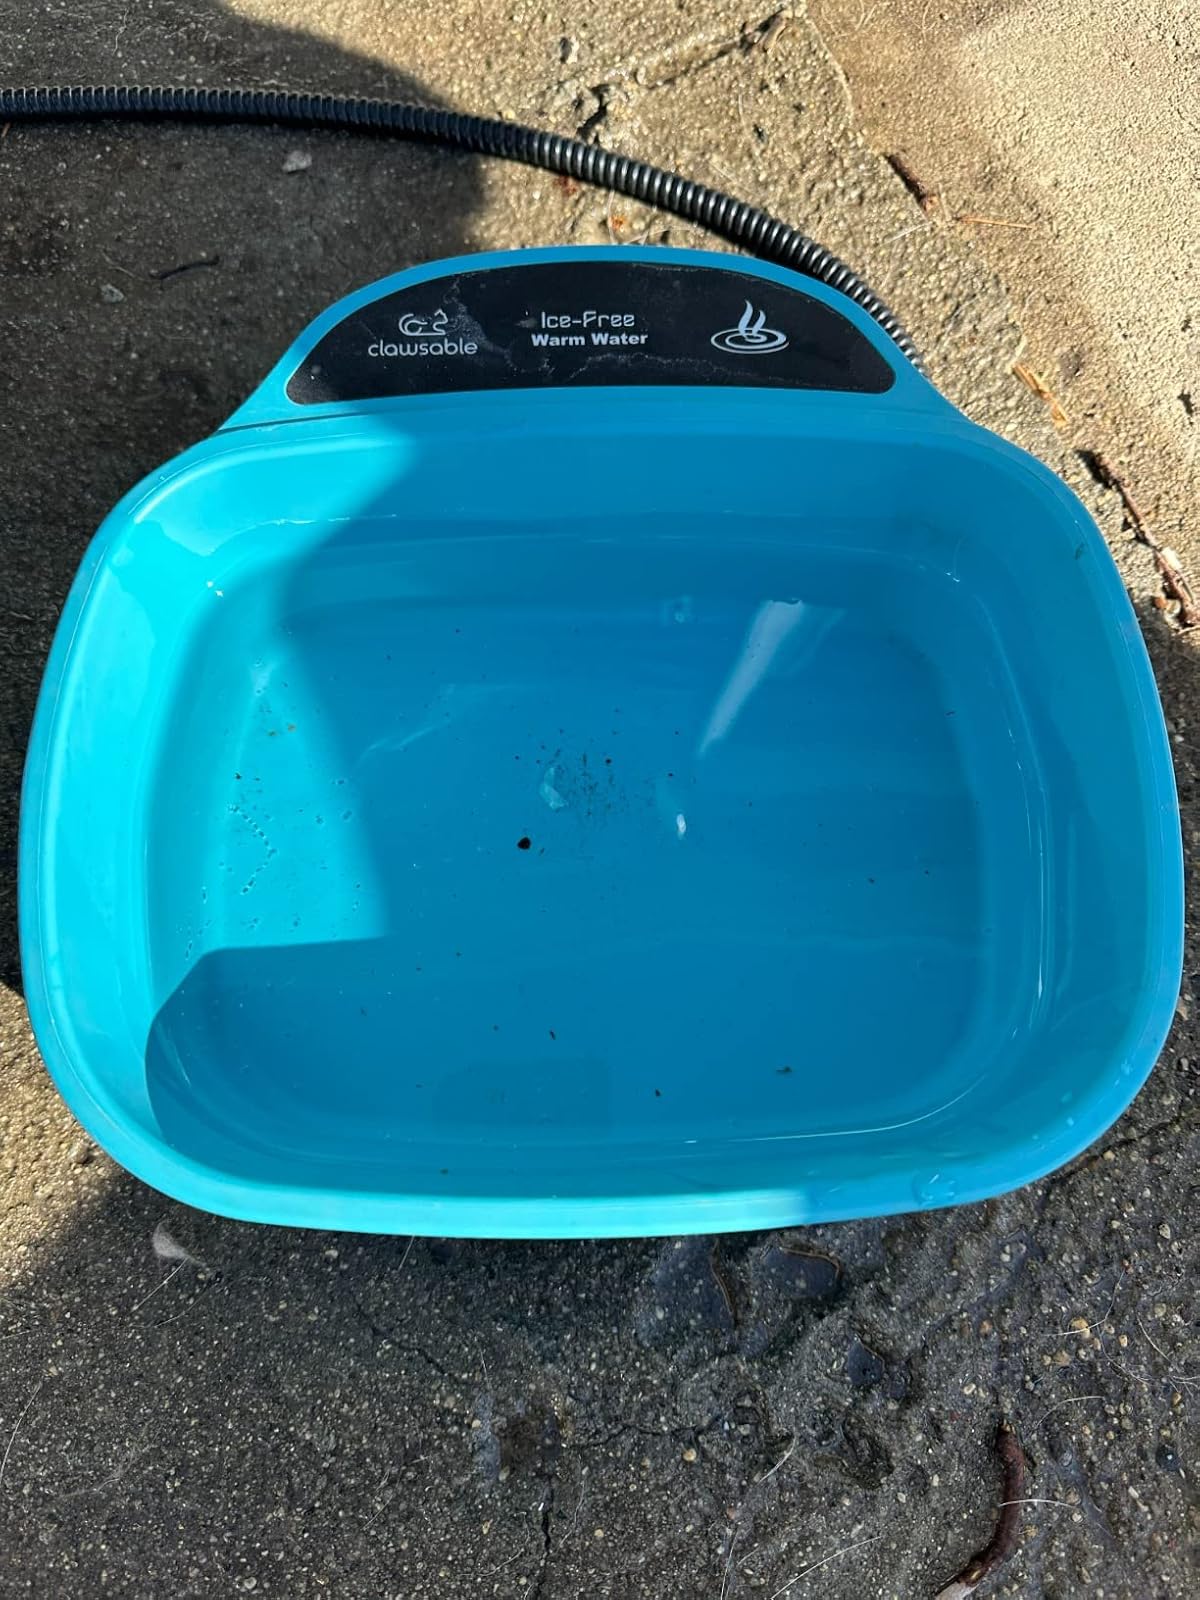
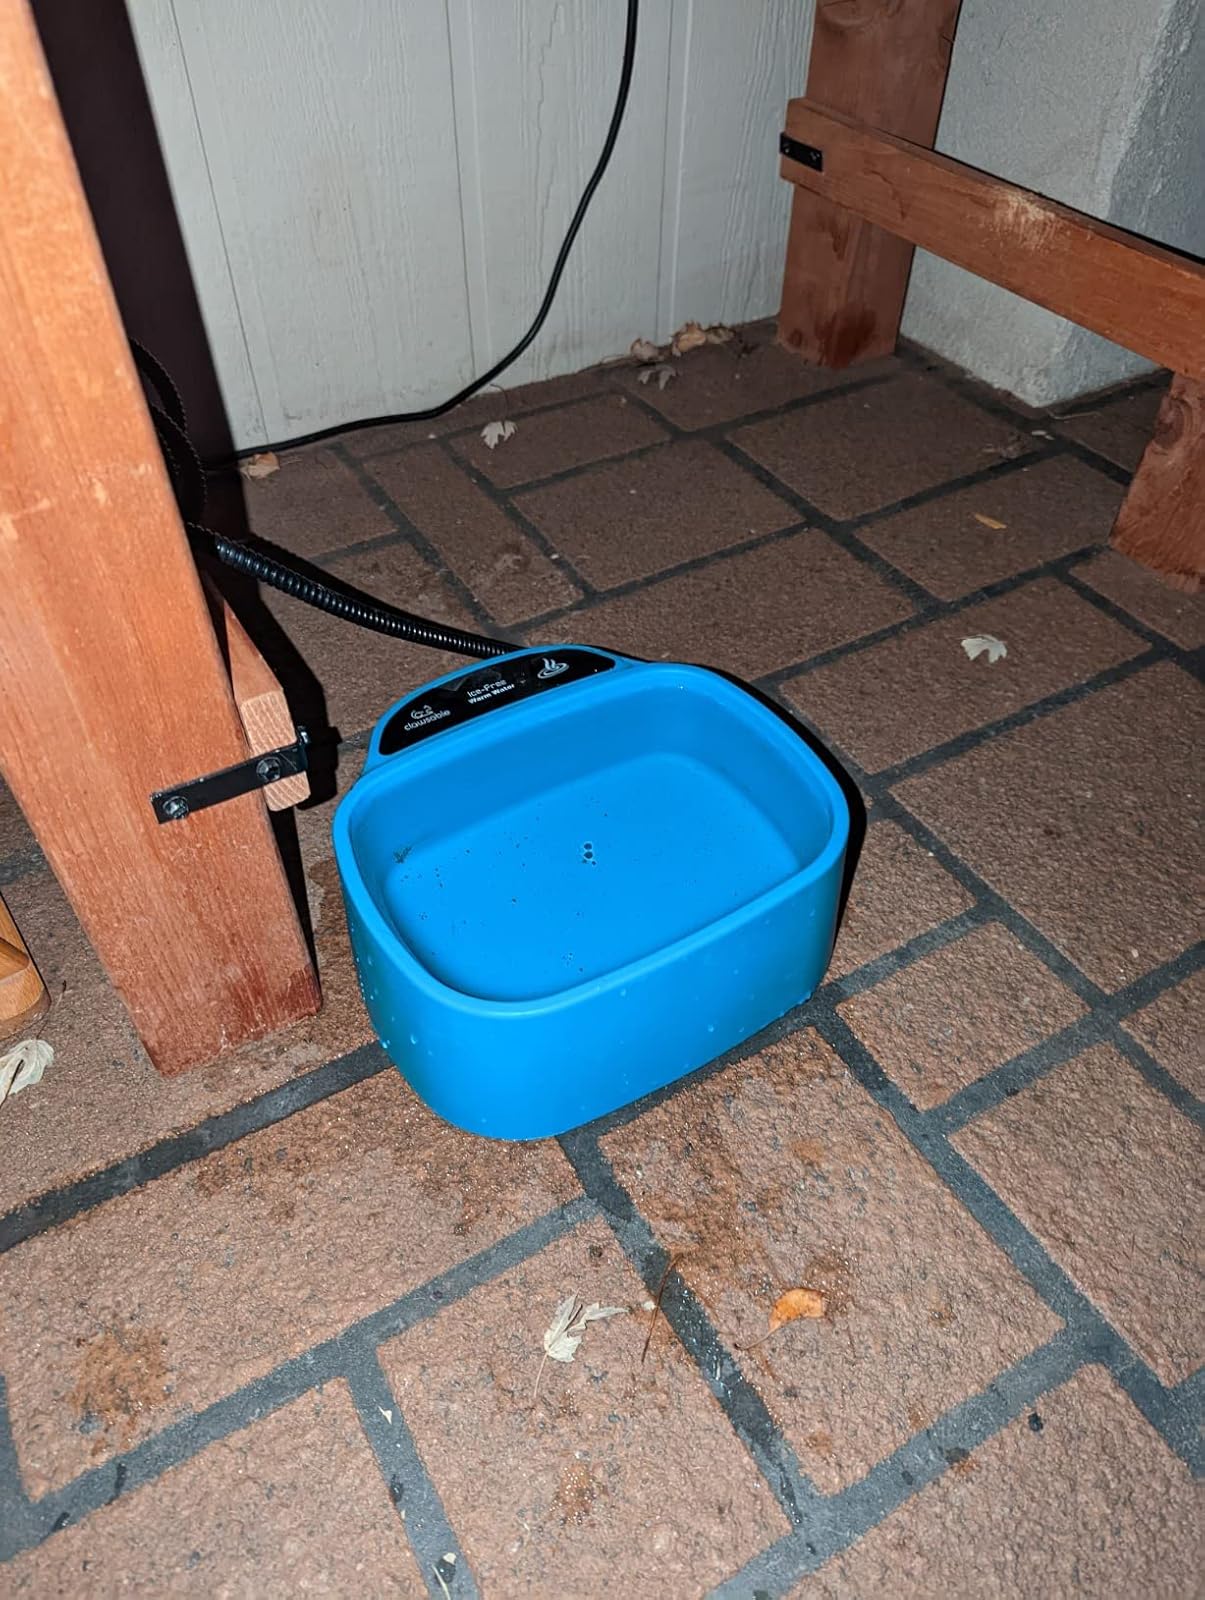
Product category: items_bowl
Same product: yes